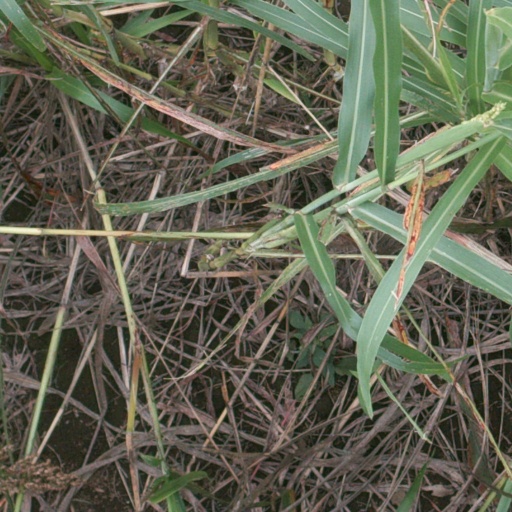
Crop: sorghum